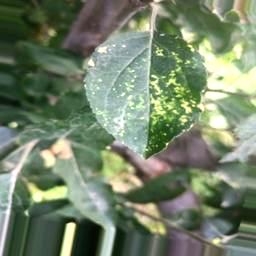
Label: Apple_Mosaic